Frank W. Crane House

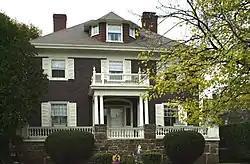

The Frank W. Crane House is a historic house at 11 Avon Way in Quincy, Massachusetts, United States. The -story wood-frame house was built c. 1902, on President's Hill, an affluent residential development made on land formerly part of the Adams family estate. It is a graceful Colonial Revival house, with a symmetrical three-bay facade. The front entry is sheltered by a portico, supported by doubled Doric columns, projects, and is topped by a low balcony with urn-shaped balusters.